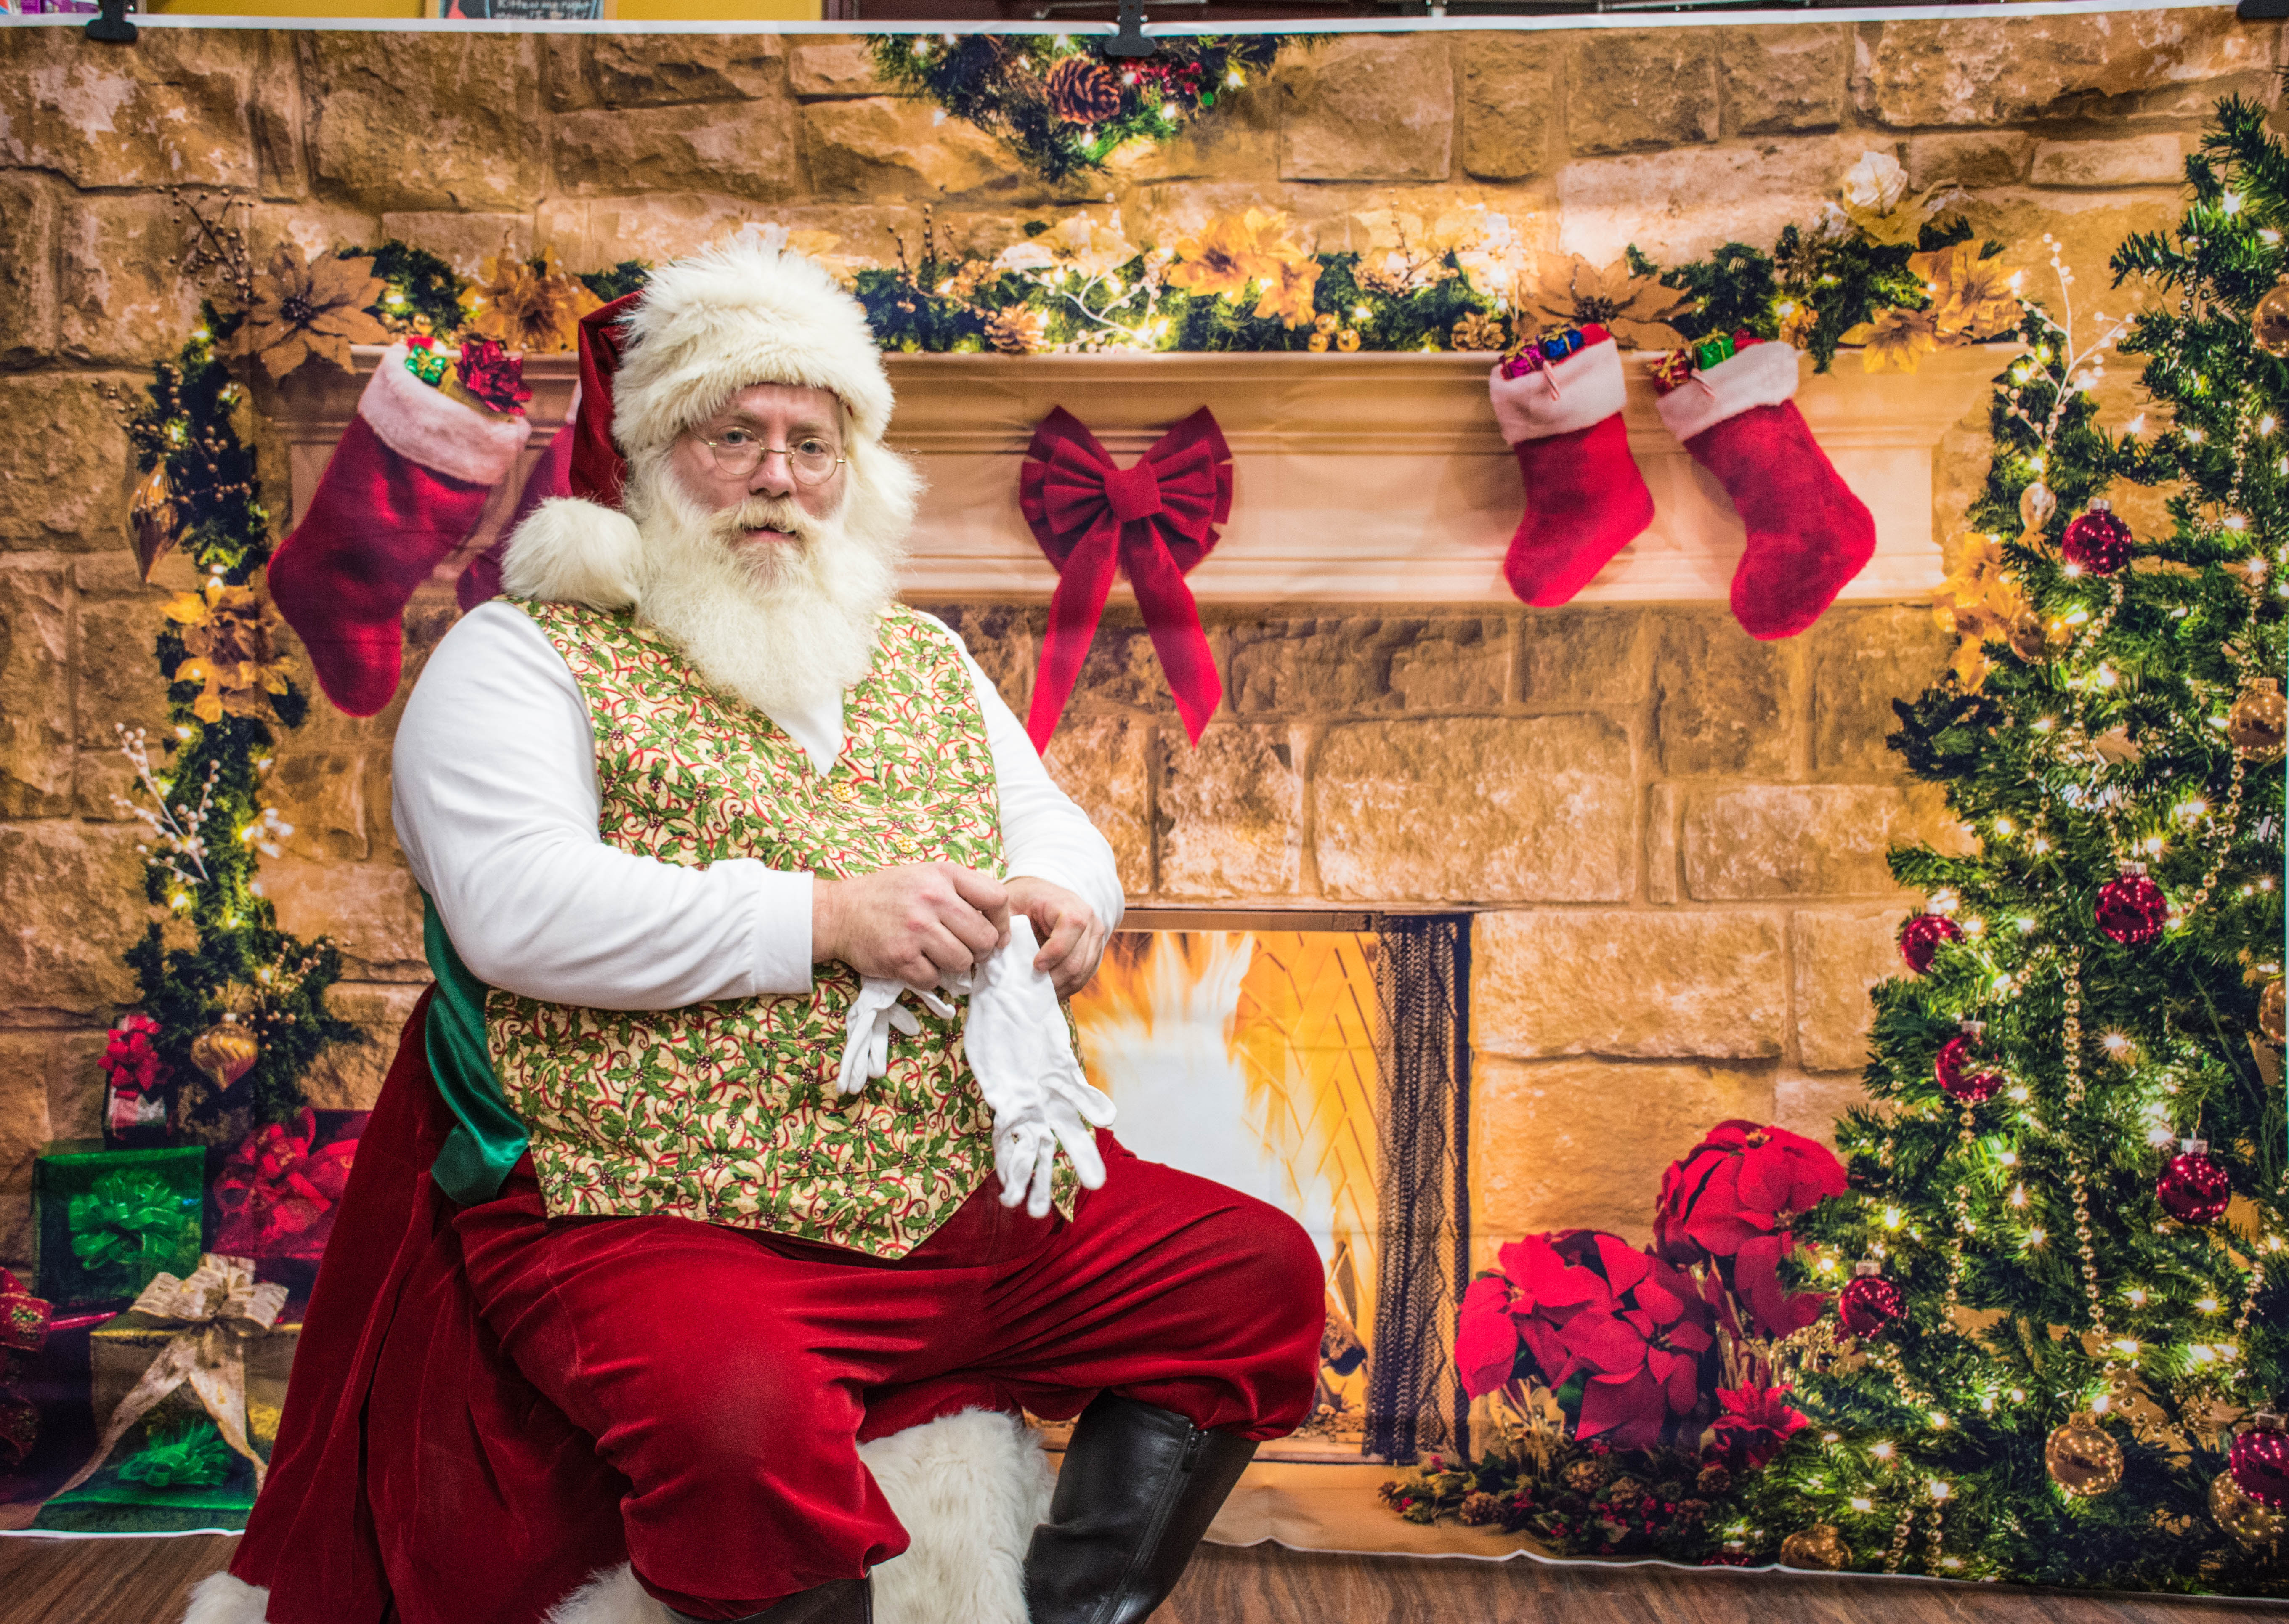
santa, scene, happy, christmas, tradition, santa claus, christmas eve, event, fictional character, plant, holiday, interior design